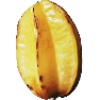
Label: Carambula 1